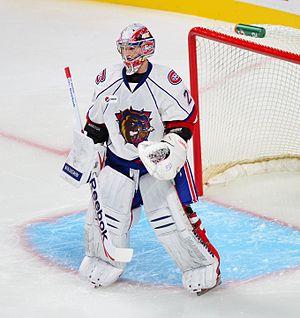
Robert Mayer, lors d'un match entre les Bulldogs de Hamilton et le Crunch de Syracuse au Centre Bell de Montréal.